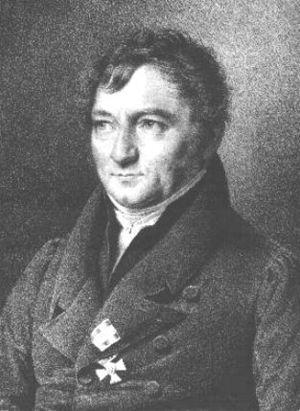
1ᵉʳ janvier :
L'astronome britannique William Herschel découvre la première étoile binaire.